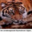
Label: tiger